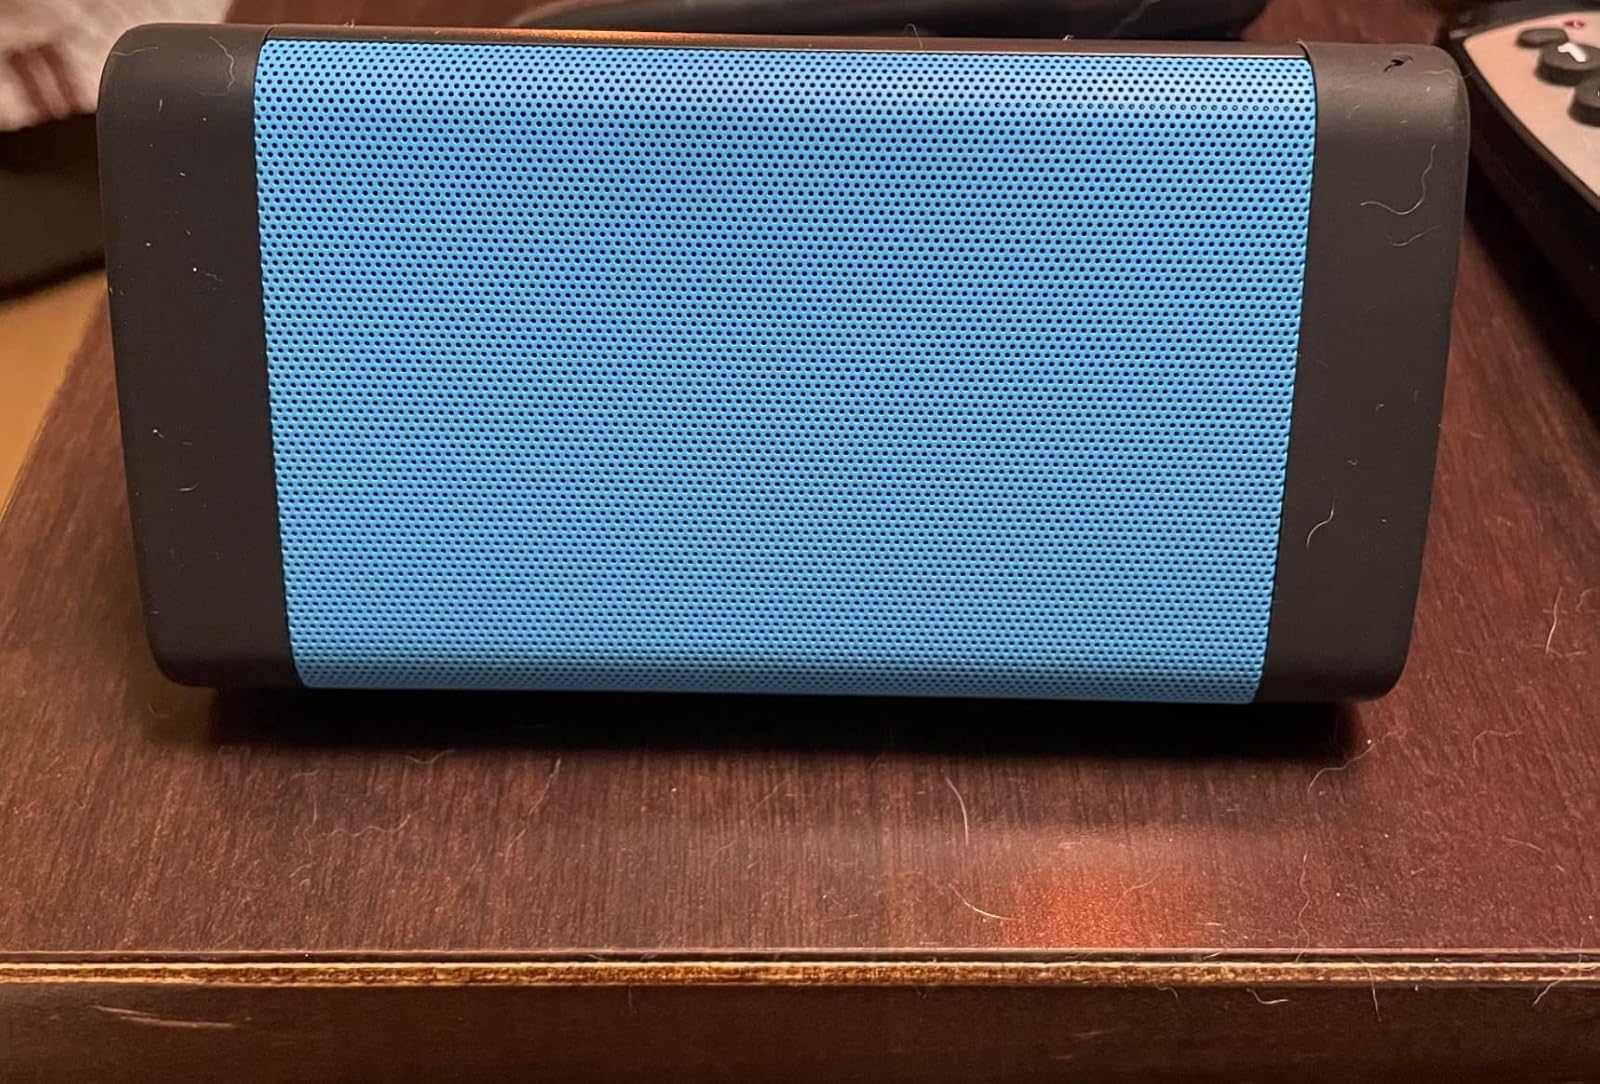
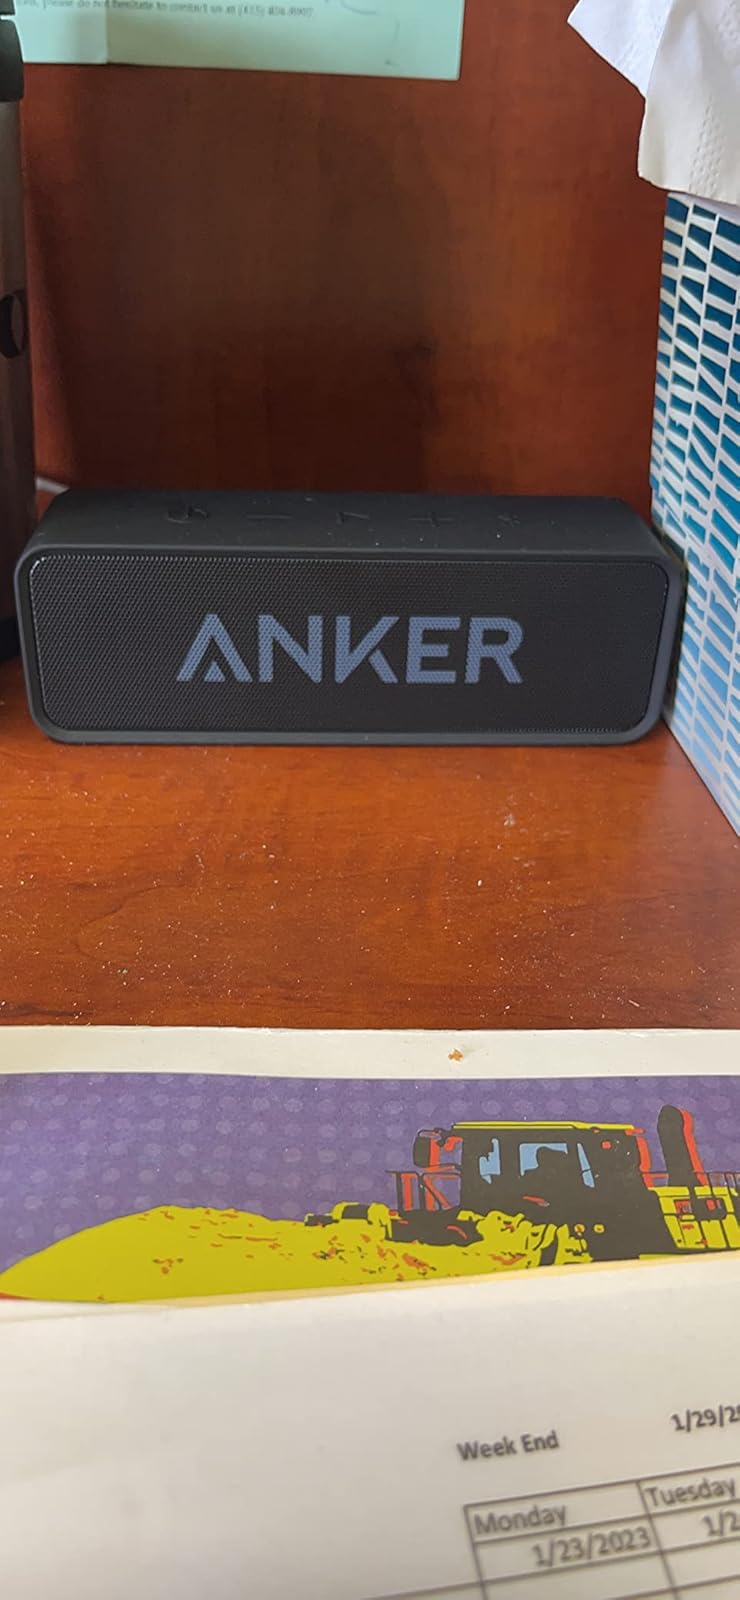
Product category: speaker
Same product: no